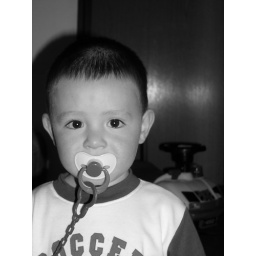
My little cousin running around the house